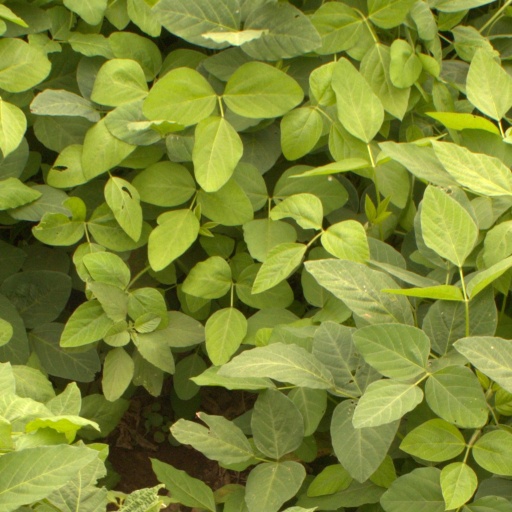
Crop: soybean